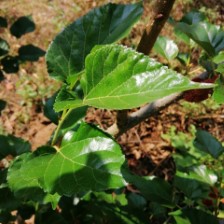
Variety: ChiangMai60